Twin Zephyr

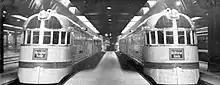
Two "Twin Zephyr" trains on display in Chicago in 1935 just before entering regular service

Two three-car trainsets, numbered 9901 and 9902, were delivered in April 1935. On April 6 number 9901 made a demonstration run from Chicago to Saint Paul in 5 hours 31 minutes, at speeds up to 104 mph and an average between endpoints of 77.65 mph. These two trainsets proved too small so a second pair of six-car trains with matching locomotives were ordered as replacements. The new trainsets were put on display before they entered service.